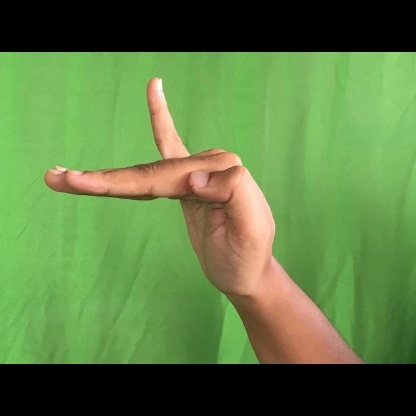
Mudra: Hamsapaksha